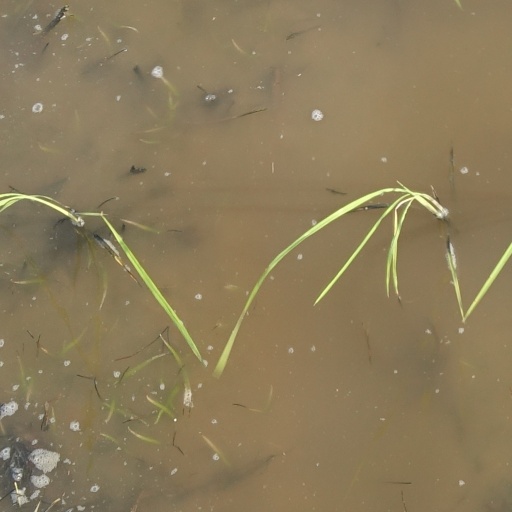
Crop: rice